Adron Doran University Center

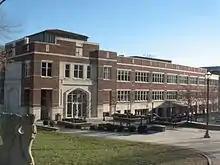
Adron Doran University Center

Adron Doran University Center, commonly known and referred to as ADUC, is the primary student activity center of Morehead State University, located in Morehead, Kentucky.